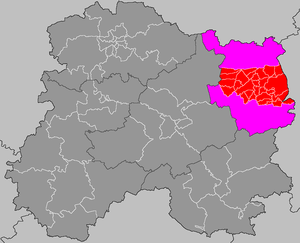
Localisation du canton de Sainte-Menehould
Liste des 23 cantons du département de la Marne, par arrondissement.
Le canton de Sainte-Menehould est un ancien canton français situé dans le département de la Marne et la région Champagne-Ardenne.